Marc Monnier

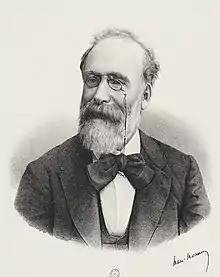
Marc Monnier

Monnier was born at Florence. His father was French, and his mother a Genevese; he received his early education in Naples, he then studied in Paris and Geneva, and he completed his education at Heidelberg and Berlin. He became professor of comparative literature at Geneva, and eventually vice-rector of the university. He died at Geneva on April 18, 1885.